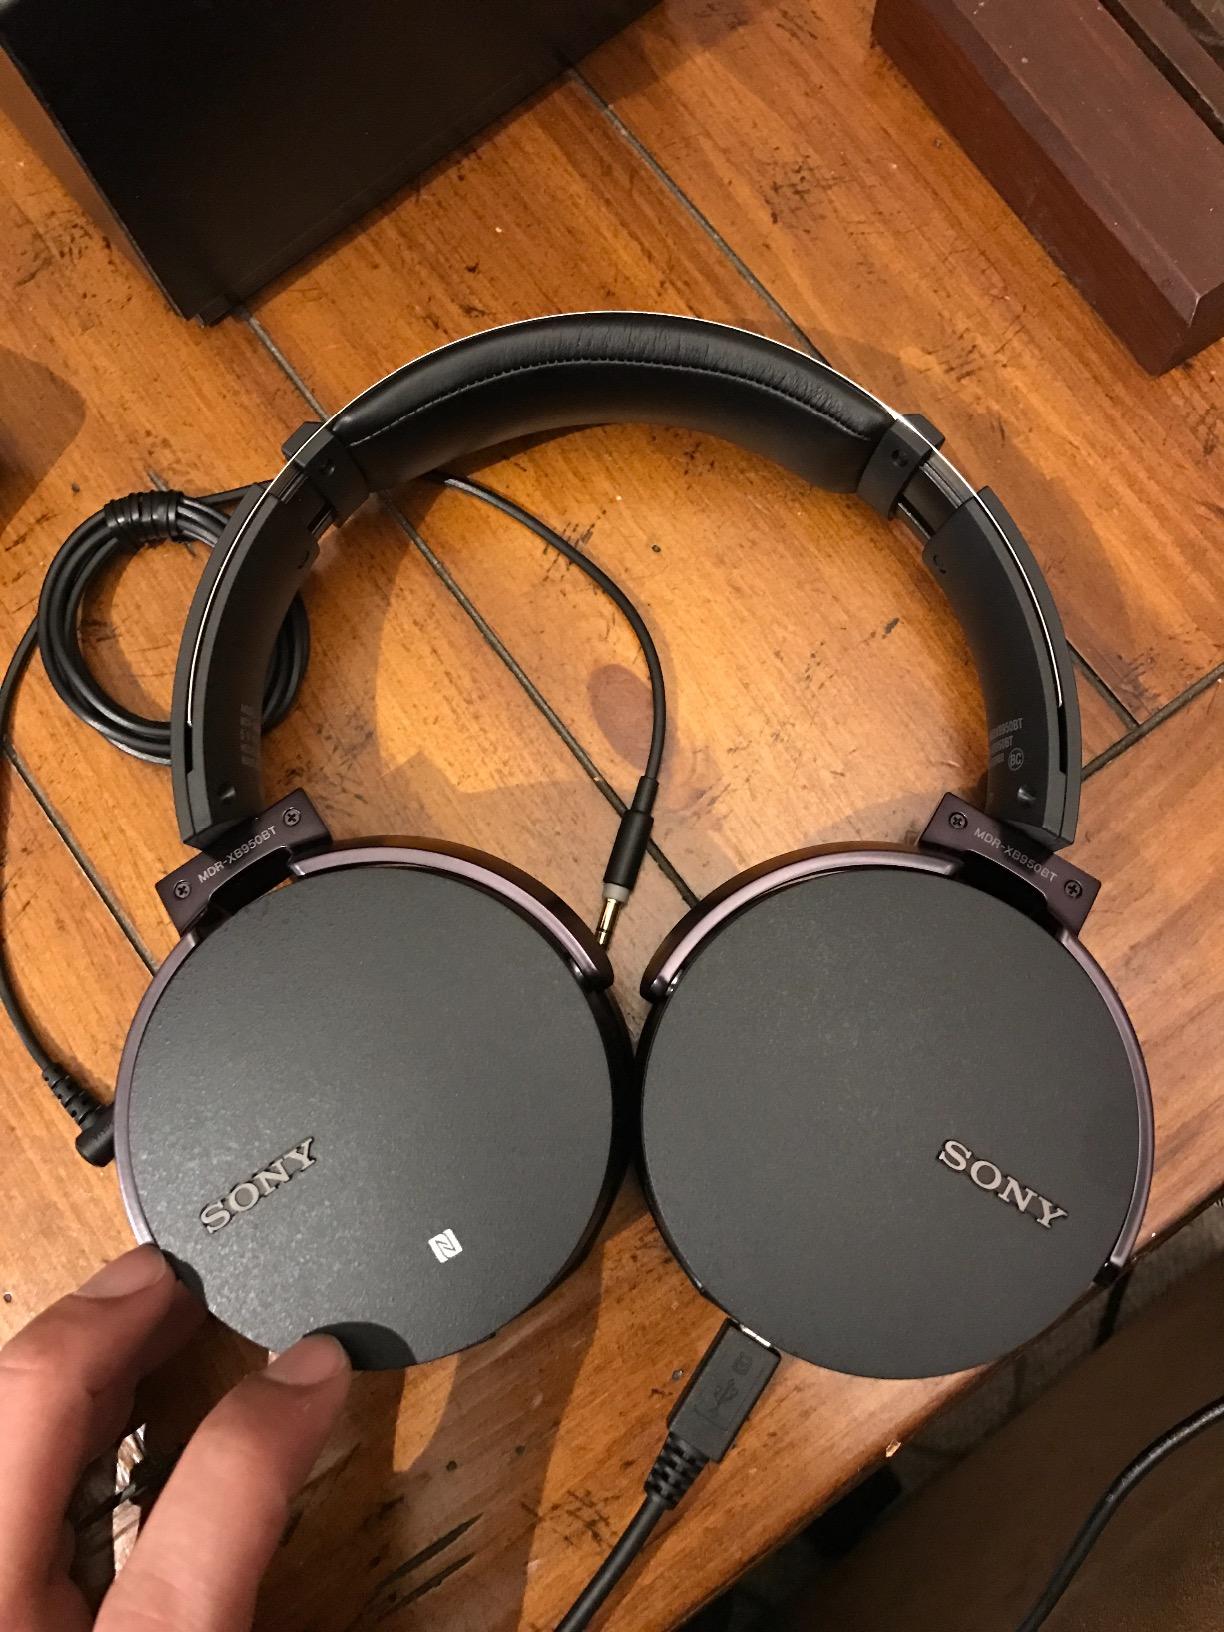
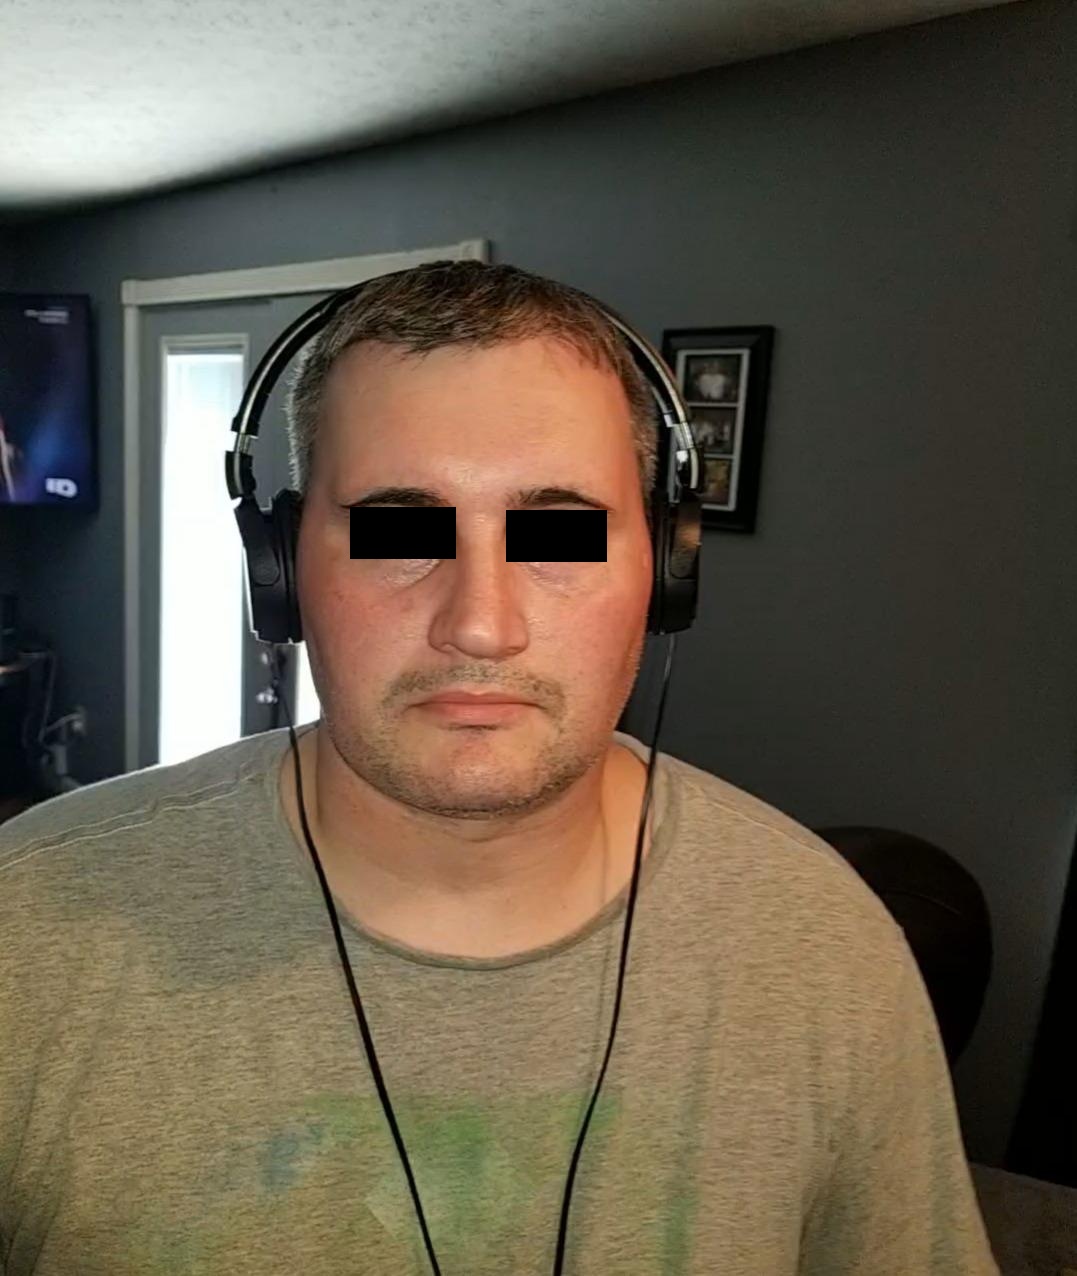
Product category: headphones
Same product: no